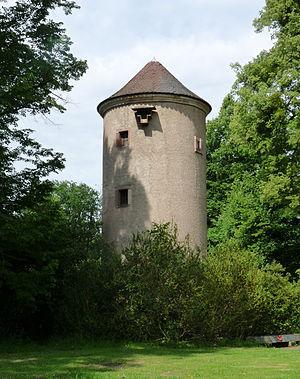
Pigeonnier dans le parc du Château de Pourtalès (Strasbourg)
Le parc de Pourtalès est un parc public de la ville de Strasbourg, situé au nord-est du quartier de la Robertsau. D'une superficie de 25 hectares, c'est l'un des plus grands parcs de la ville. Contigu à la forêt de la Robertsau, il abrite le château de Pourtalès.